Thai League Cup

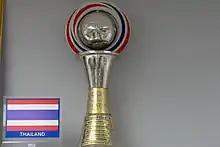
Toyota League Cup Trophy

From 2010 to the present, the League Cup has attracted title sponsorship, the League Cup was named after its sponsor, giving it the following names: